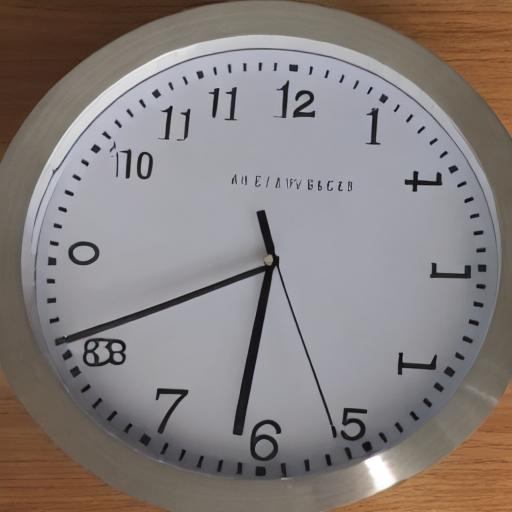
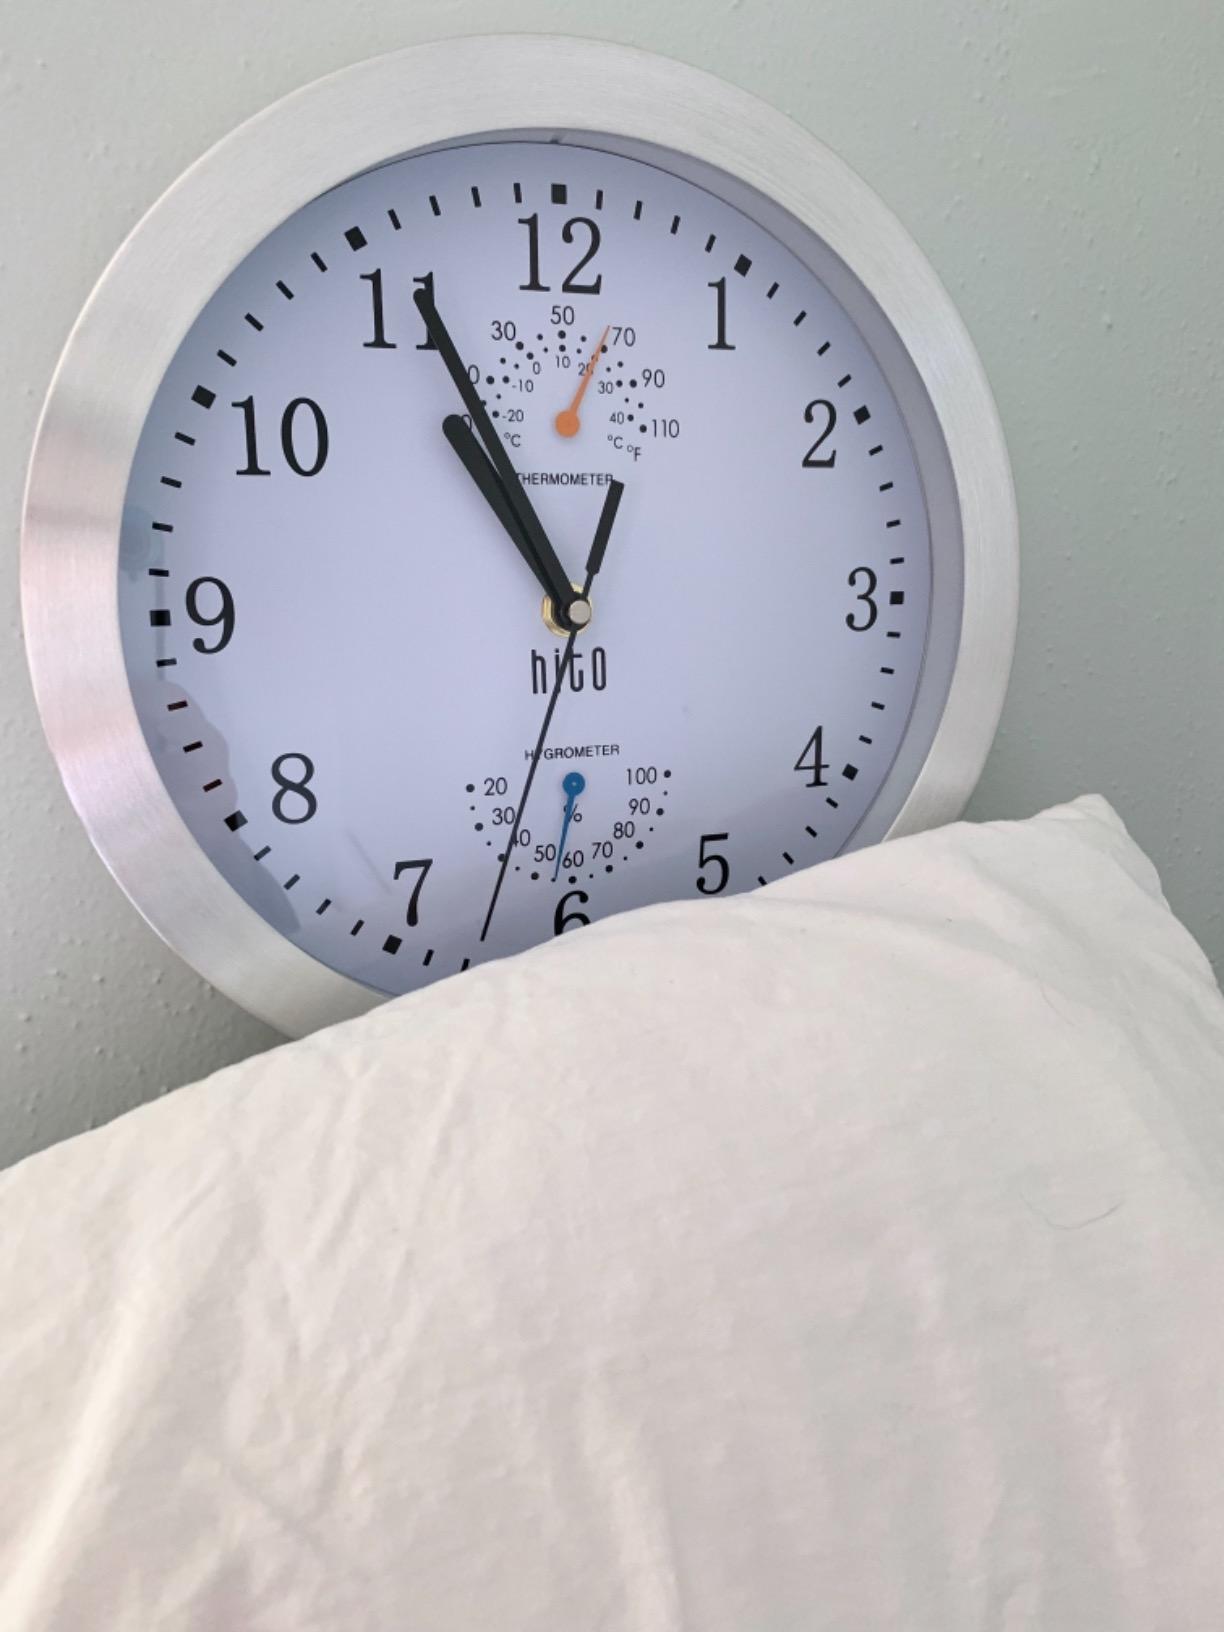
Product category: clock
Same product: no